St James' Church, Lealholm

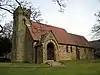
The church, in 2012

St James' Church is an Anglican church in Lealholm, a village in North Yorkshire, in England.